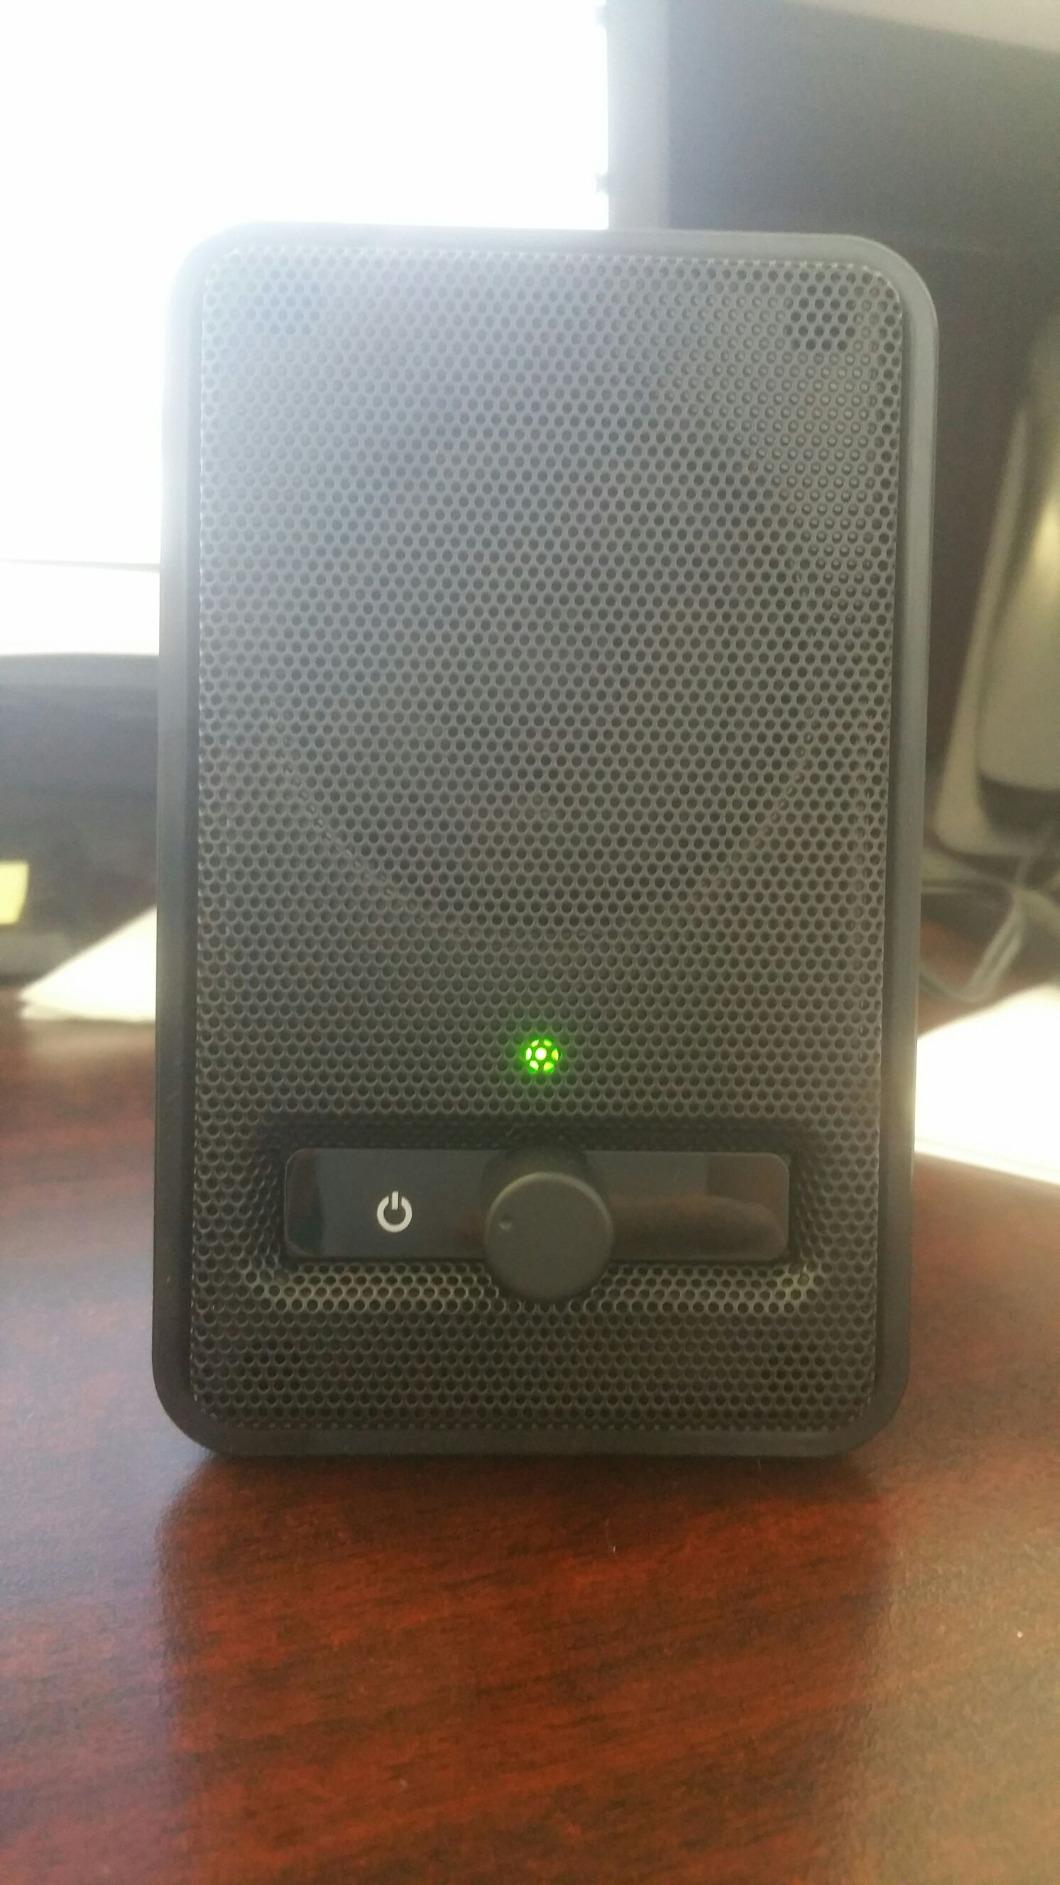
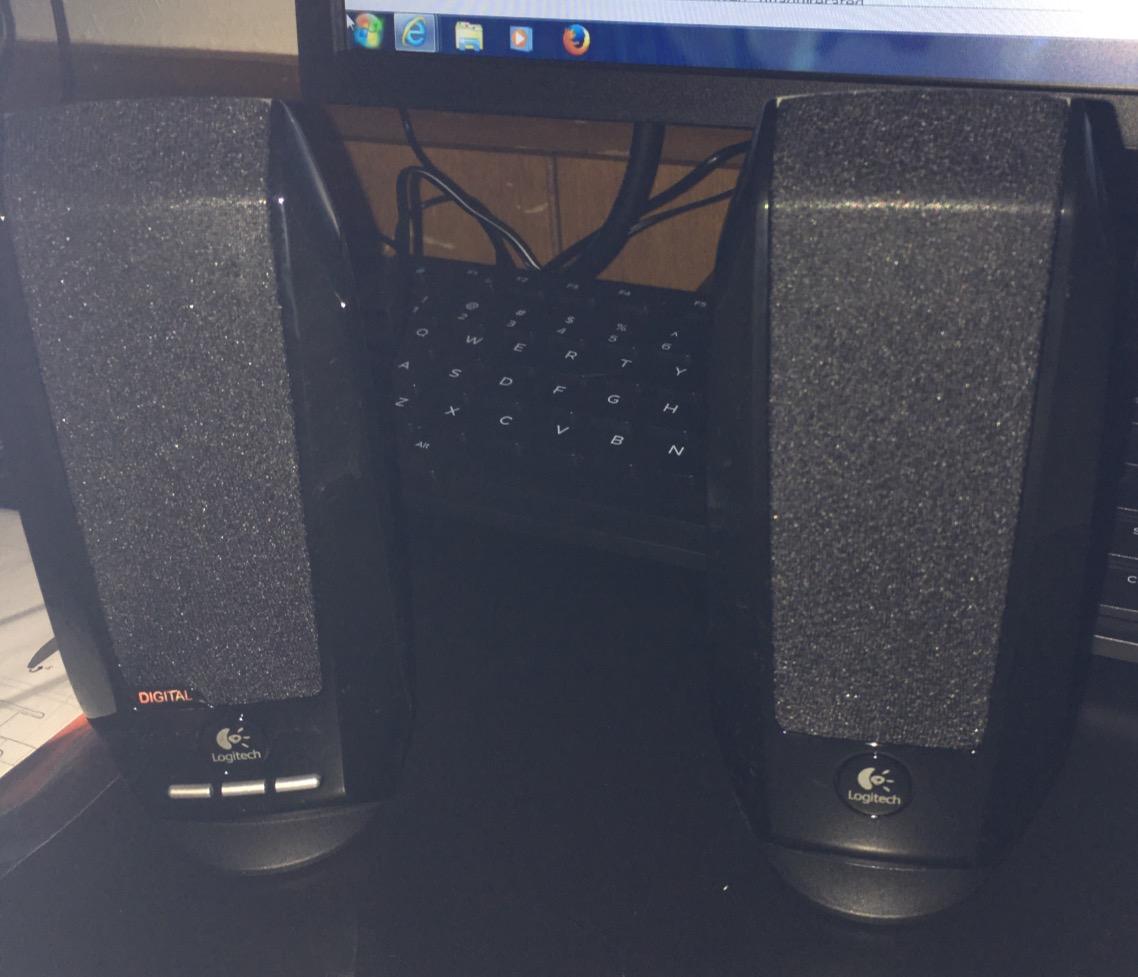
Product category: speaker
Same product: no